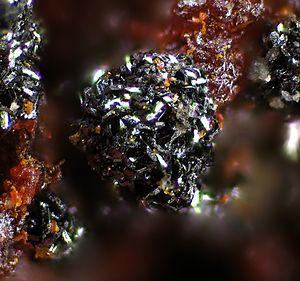
La vrbaïte est une espèce minérale du groupe des sulfures et plus précisément des sulfosels de formule Tl₄Hg₃Sb₂As₈S₂₀.